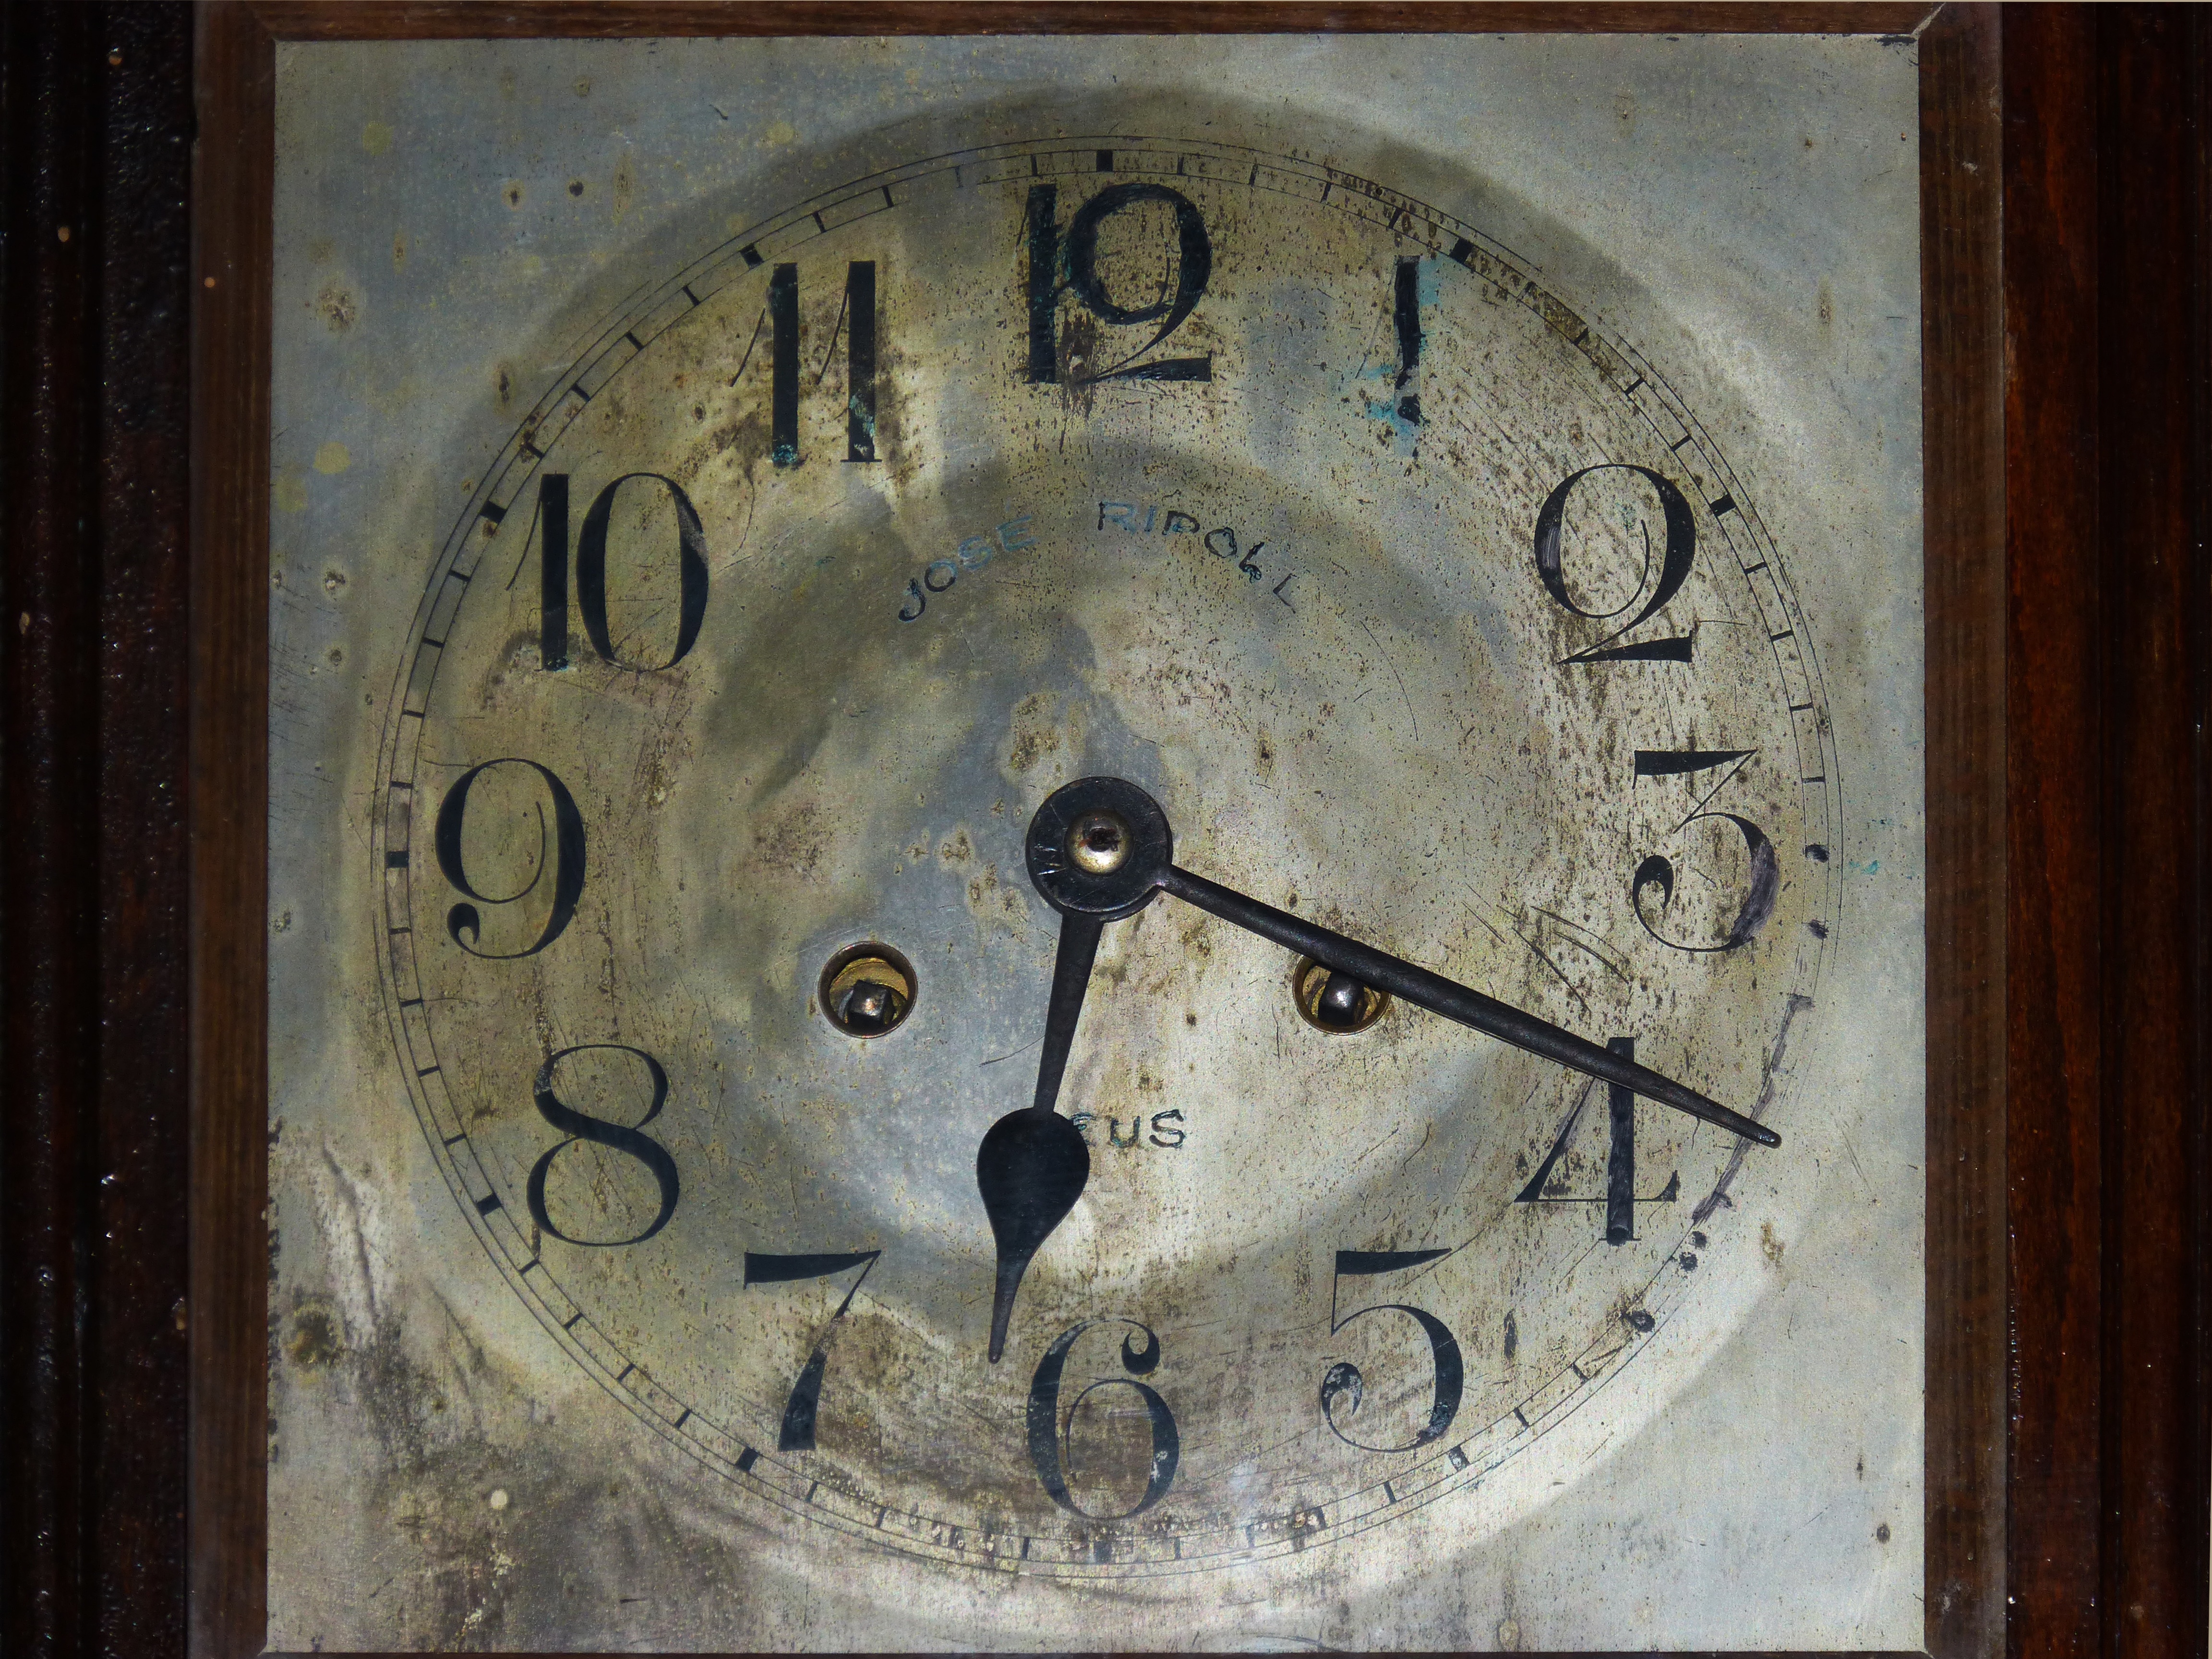
vintage, antique, clock, number, old, furniture, art, hands, carving, shape, ancient history, home accessories